Question: Please indicate a possible affordance area of the bench that can be used for lying on
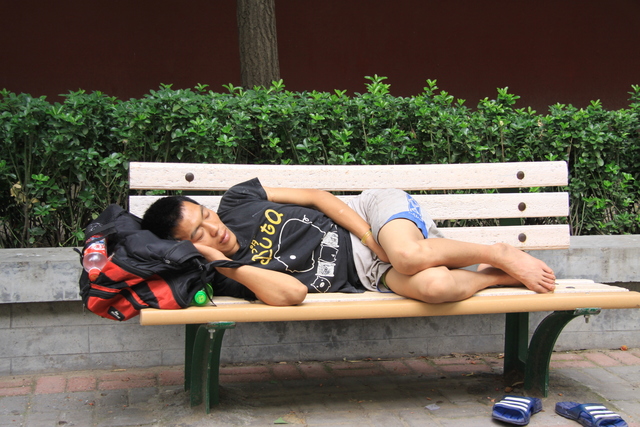
Answer: [131.5, 255, 637.5, 318]